New York State Route 365

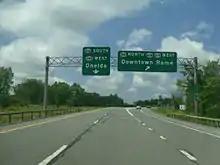
NY 365 west at NY 26 north in Rome

From NY 31, NY 365 continues as a divided highway through gradually less developed areas of the town of Verona. After passing through an area known as Cagwin Corners, it enters an undeveloped, marshy portion of Verona, paralleling the CSX Transportation-owned Mohawk Subdivision rail line for roughly as both head into the outer district of the city of Rome. While the railroad continues almost due northeast toward Rome's inner district, NY 365 gradually turns to the east, traversing more marshlands and passing the Mohawk Correctional Facility as it intersects NY 26. At this point, NY 26 turns east, overlapping with NY 365 as the divided highway becomes the Utica–Rome Expressway, a limited-access highway linking the cities of Rome and Utica.